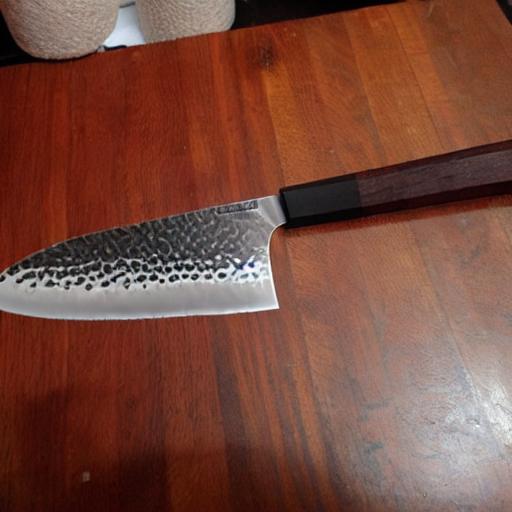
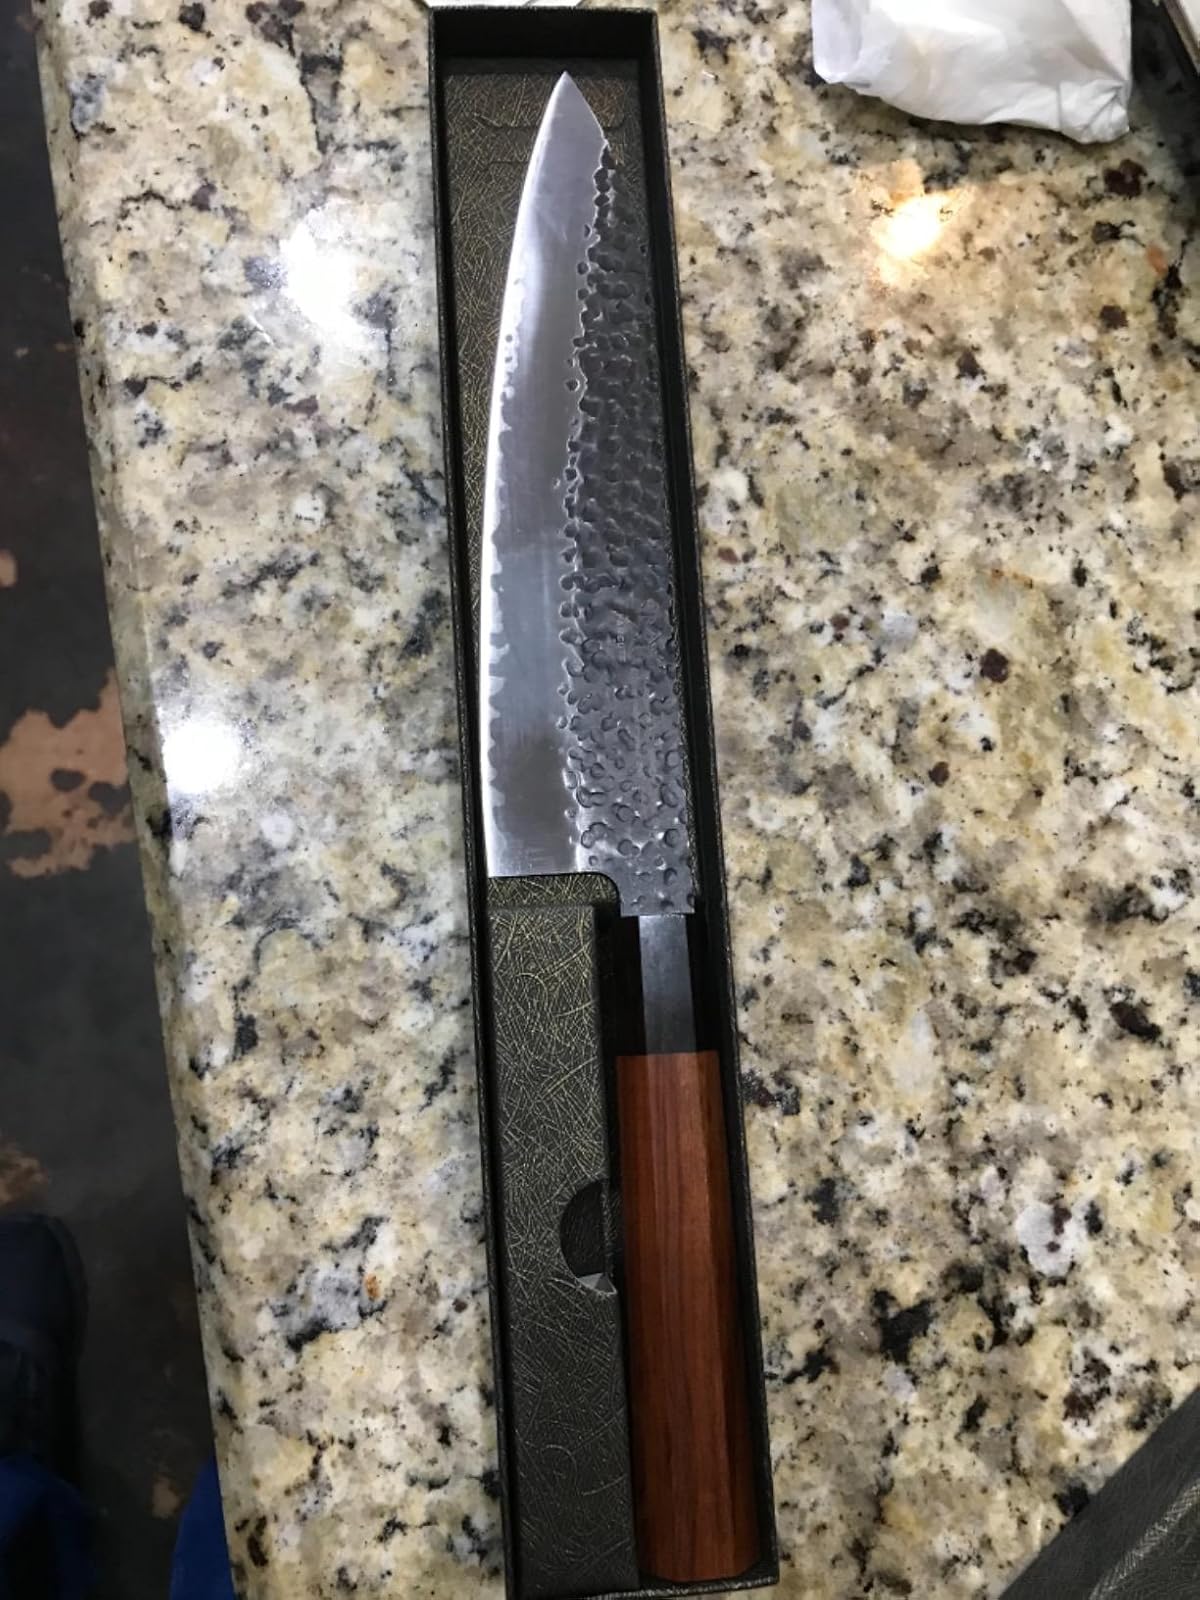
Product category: items_knife
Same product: no